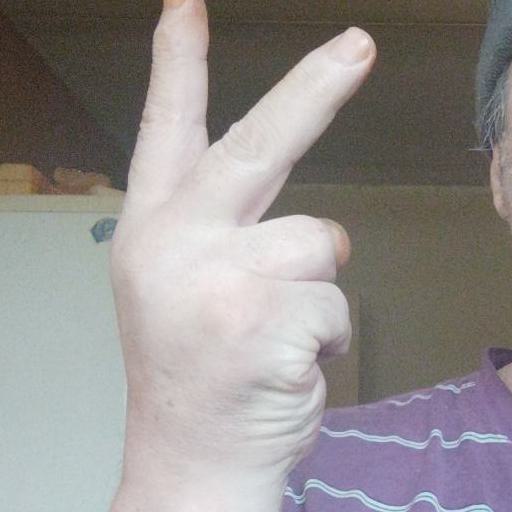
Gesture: peace_inverted